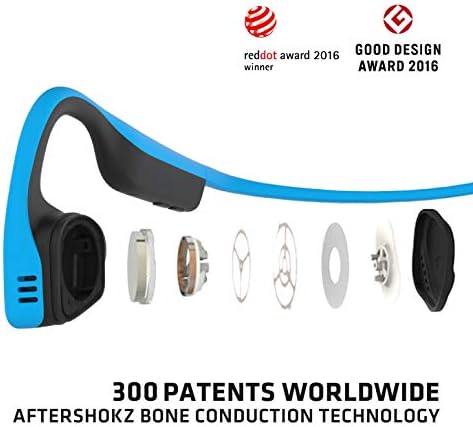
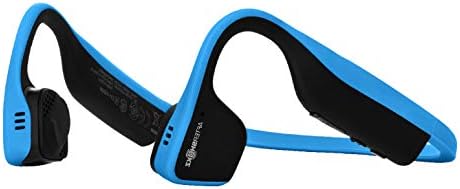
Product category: headphones
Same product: yes